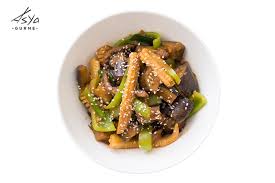
Yemek: et_sote